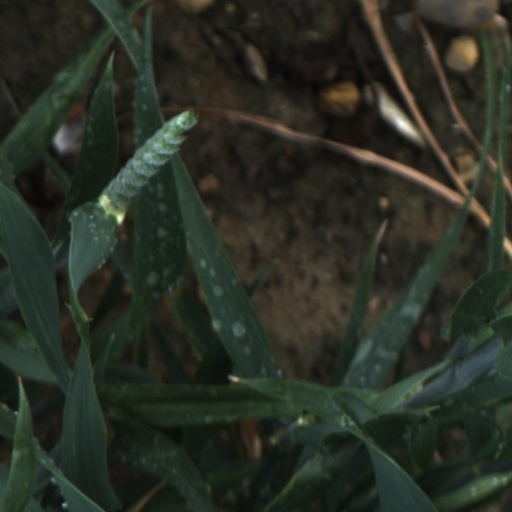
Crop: wheat